Marvel's Spider-Man (video game)

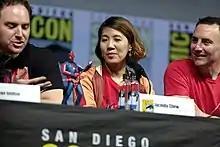
Left to right, a caucasian male with short brown hair, an Asian woman with medium length brown hair and a caucasian male with short black hair sit behind a table. A small statue of a punk version of Spider-Man sits on the table in front of them.

"Marvel's Spider-Man" came about after Sony Interactive Entertainment's Vice President of Product Development Connie Booth visited Insomniac Games to speak with CEO Ted Price. Insomniac had recently released its Xbox One-exclusive game "Sunset Overdrive"; without a formal agreement in place, discussions about the potential new project were held off the record. Booth mooted the idea of Insomniac working on a game based on a Marvel Comics property. Price recalled having a "fairly neutral" response, as Insomniac had only developed original properties, but his developers were enthusiastic about the project.